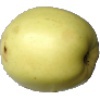
Label: Apple Golden 2